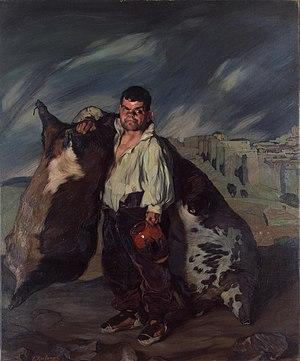
Ignacio Zuloaga y Zabaleta, né le 20 juin 1870 à Eibar au Pays basque, et mort le 31 octobre 1945 à Madrid, fut l'un des plus importants peintres espagnols de la fin du XIXᵉ siècle et du début du XXᵉ siècle. Portraitiste très prisé en son temps, il a également donné des images puissantes du monde taurin en Andalousie et de l'Espagne noire en Castille, notamment à Ségovie.